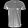
Label: T - shirt / top